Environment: real
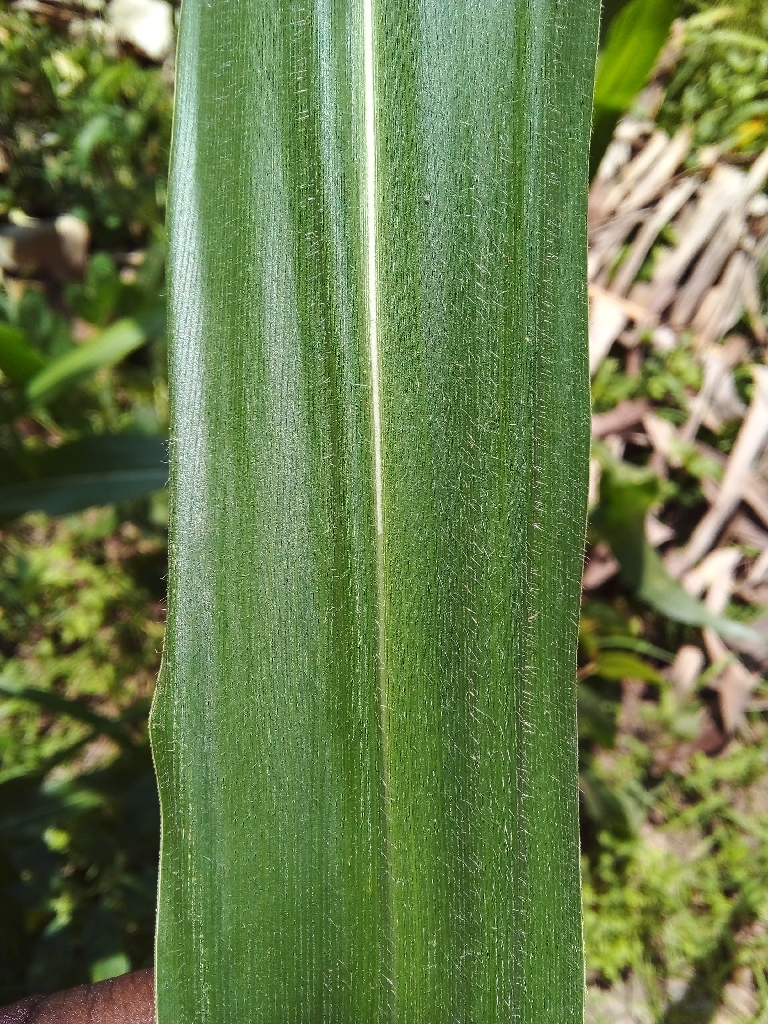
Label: healthy